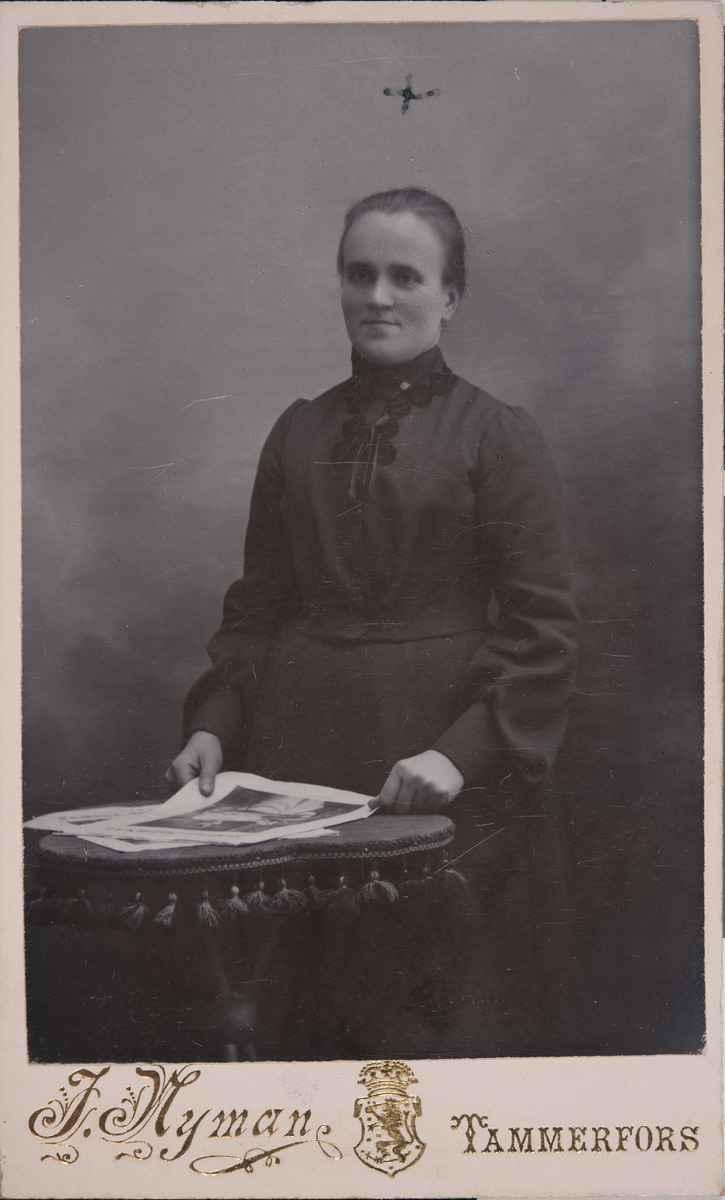
Emma Johanna Söderman (1869-1918), mahdollisesti Kain ja Eva Savian taloudenhoitaja
sisällön kuvaus: Emma Johanna Söderman (1869-1918), mahdollisesti Kain ja Eva Savian taloudenhoitaja. Valokuvaan on piirretty pieni risti merkkinä kuolemasta. Ida Nymanin valokuvaamo, Tampere. Kuvapuolella teksti I. Nyman Tammerfors. mustavalkoinen
Kuvaaja: Nyman, Ida, valokuvaaja
Ajankohta: kuvausaika 1910 -luku mahd.
Aiheet: Söderman, Emma, naiset, muotokuvat, pöydät